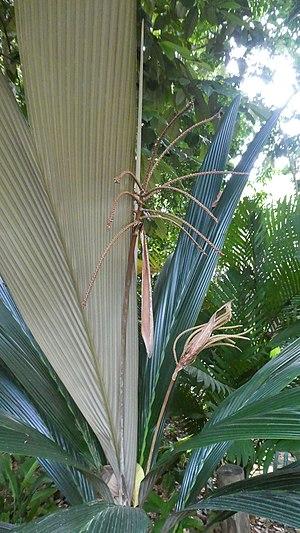
Jardin Botanique de Singapour inflorescence du palmier Sommieria leucophylla
Sommieria leucophylla est un petit palmier donc dans la famille des Arecaceae c’est une espèce monotypique dans le genre : Sommieria originaire de Nouvelle-Guinée.